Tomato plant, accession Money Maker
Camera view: bottom (45 deg); turntable rotation: 330 degrees
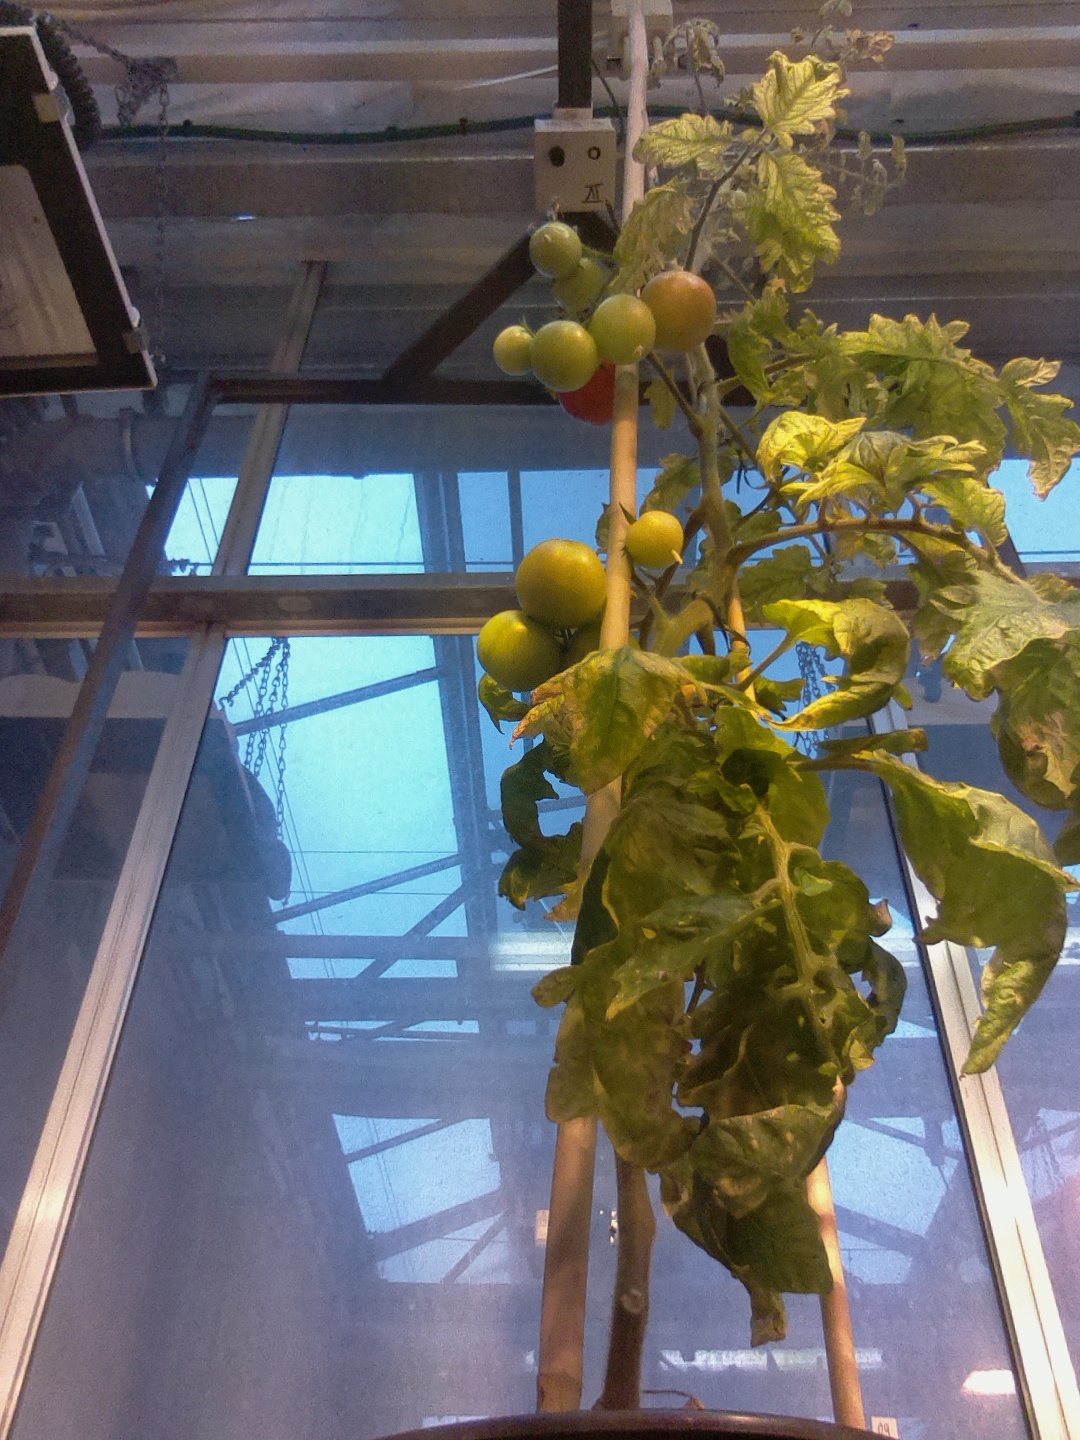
BBCH growth stage 81: 10%-20% of fruits show typical fully ripe color